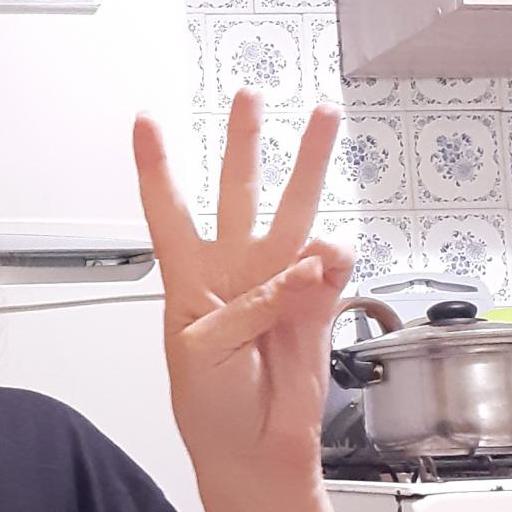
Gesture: three